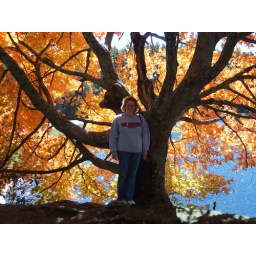
my mom in the woods resting against a tree with the water behind her